Forbidden Door (2022)

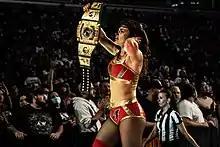
Thunder Rosa after retaining the AEW Women's World Championship against Toni Storm.

After that was the inaugural AEW All-Atlantic Championship four-way match between Pac, Clark Connors, Miro, and Malakai Black. Outside the ring, Connors landed a Spear on Miro through a table. Back in the ring, Miro applied the Game Over submission on Pac but was broken up by Black who sprayed a mist into Miro's face. As Black and Connors were fighting over an armbar, Pac performed a 450 Splash on Black and applied the Brutalizer submission on Connors to become the inaugural AEW All-Atlantic Champion.